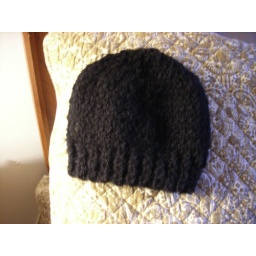
Knitted child's hat for Jackson in black Vanna's choice yarn.